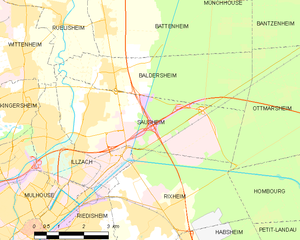
Carte des communes françaises